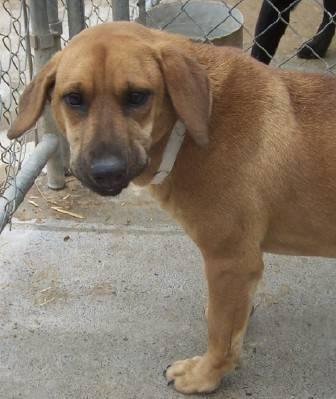
dog